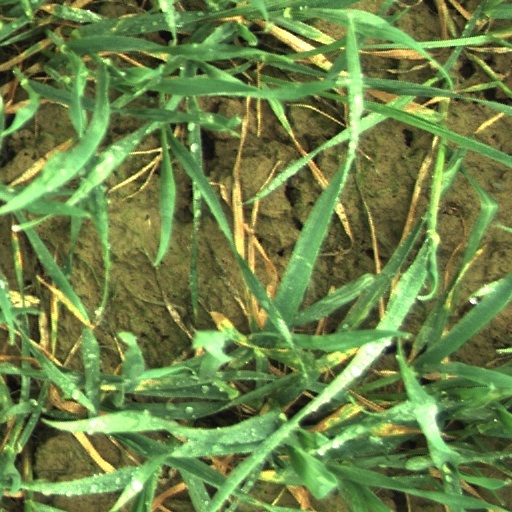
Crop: wheat